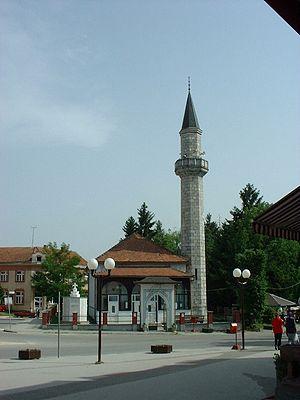
La République de Bosnie occidentale, créée sous le nom de province autonome de Bosnie occidentale, était une entité autoproclamée de Bosnie-Herzégovine durant la guerre d'indépendance de la Bosnie-Herzégovine et peuplée en majorité de Bosniaques musulmans pro-serbes.